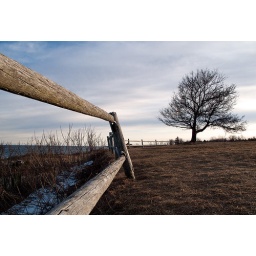
A fence and tree captured in late afternoon on a chilly winter day on Cape Elizabeth, ME.